11th Chess Olympiad

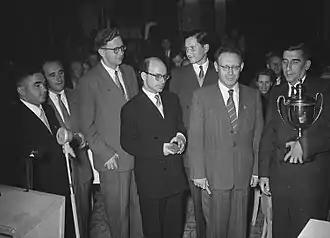
Award ceremony at the 1954 Chess Olympiad. Left-right: Kotov, Geller, Smyslov, Bronstein, Keres, Botvinnik, and Bondarevsky (carrying the Hamilton-Russell Cup)

A total of 26 teams entered the competition and were divided into four preliminary groups of six or seven teams. The top three from each group advanced to Final A, and the rest to Final B. All groups and finals were played as round-robin tournaments.